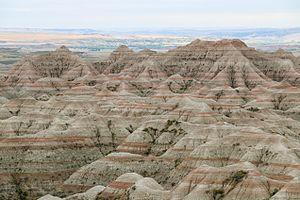
Parc national des Badlands
Le parc national des Badlands est un parc national américain situé dans le sud-ouest de l'État du Dakota du Sud, au nord des Grandes Plaines.